Margaret Sullavan

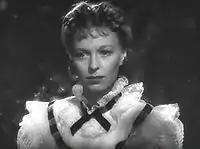
From "The Shining Hour" (1938)

In the comedy "The Moon's Our Home" (1936), Sullavan played opposite her ex-husband Henry Fonda as a newly married couple. Dorothy Parker and Alan Campbell were recruited to improve the script's dialogue, reportedly at Sullavan's insistence. Her seventh film, "Three Comrades" (1938), is a drama set in post–World War I Germany. She gained an Oscar nomination for her role and was named the year's best actress by the New York Film Critics Circle.